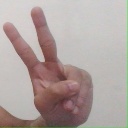
अक्षर: ऐ